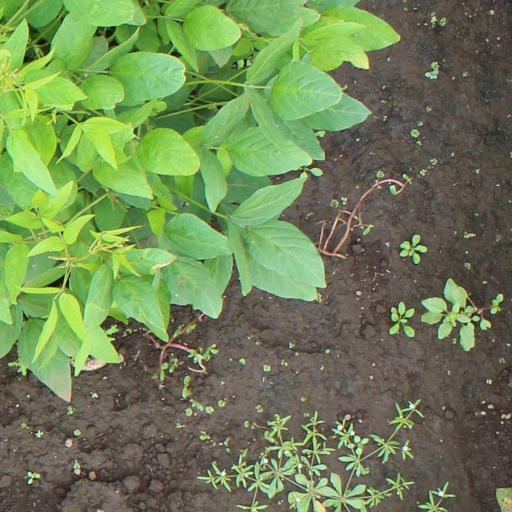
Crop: soybean